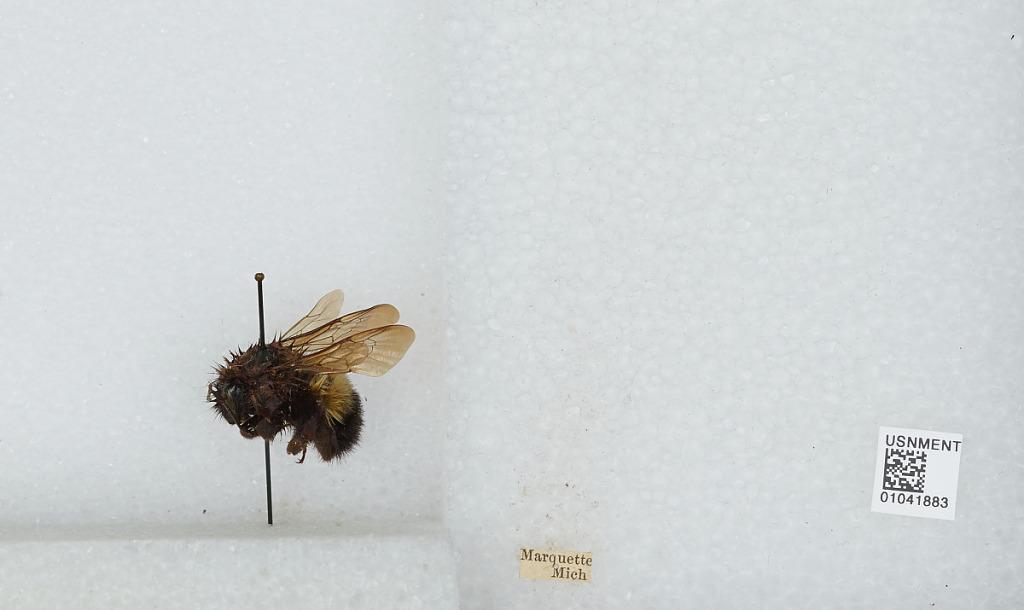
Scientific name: Bombus sp.
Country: United States
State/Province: Michigan
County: Marquette
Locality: Marquette
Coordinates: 46.5464, -87.4067